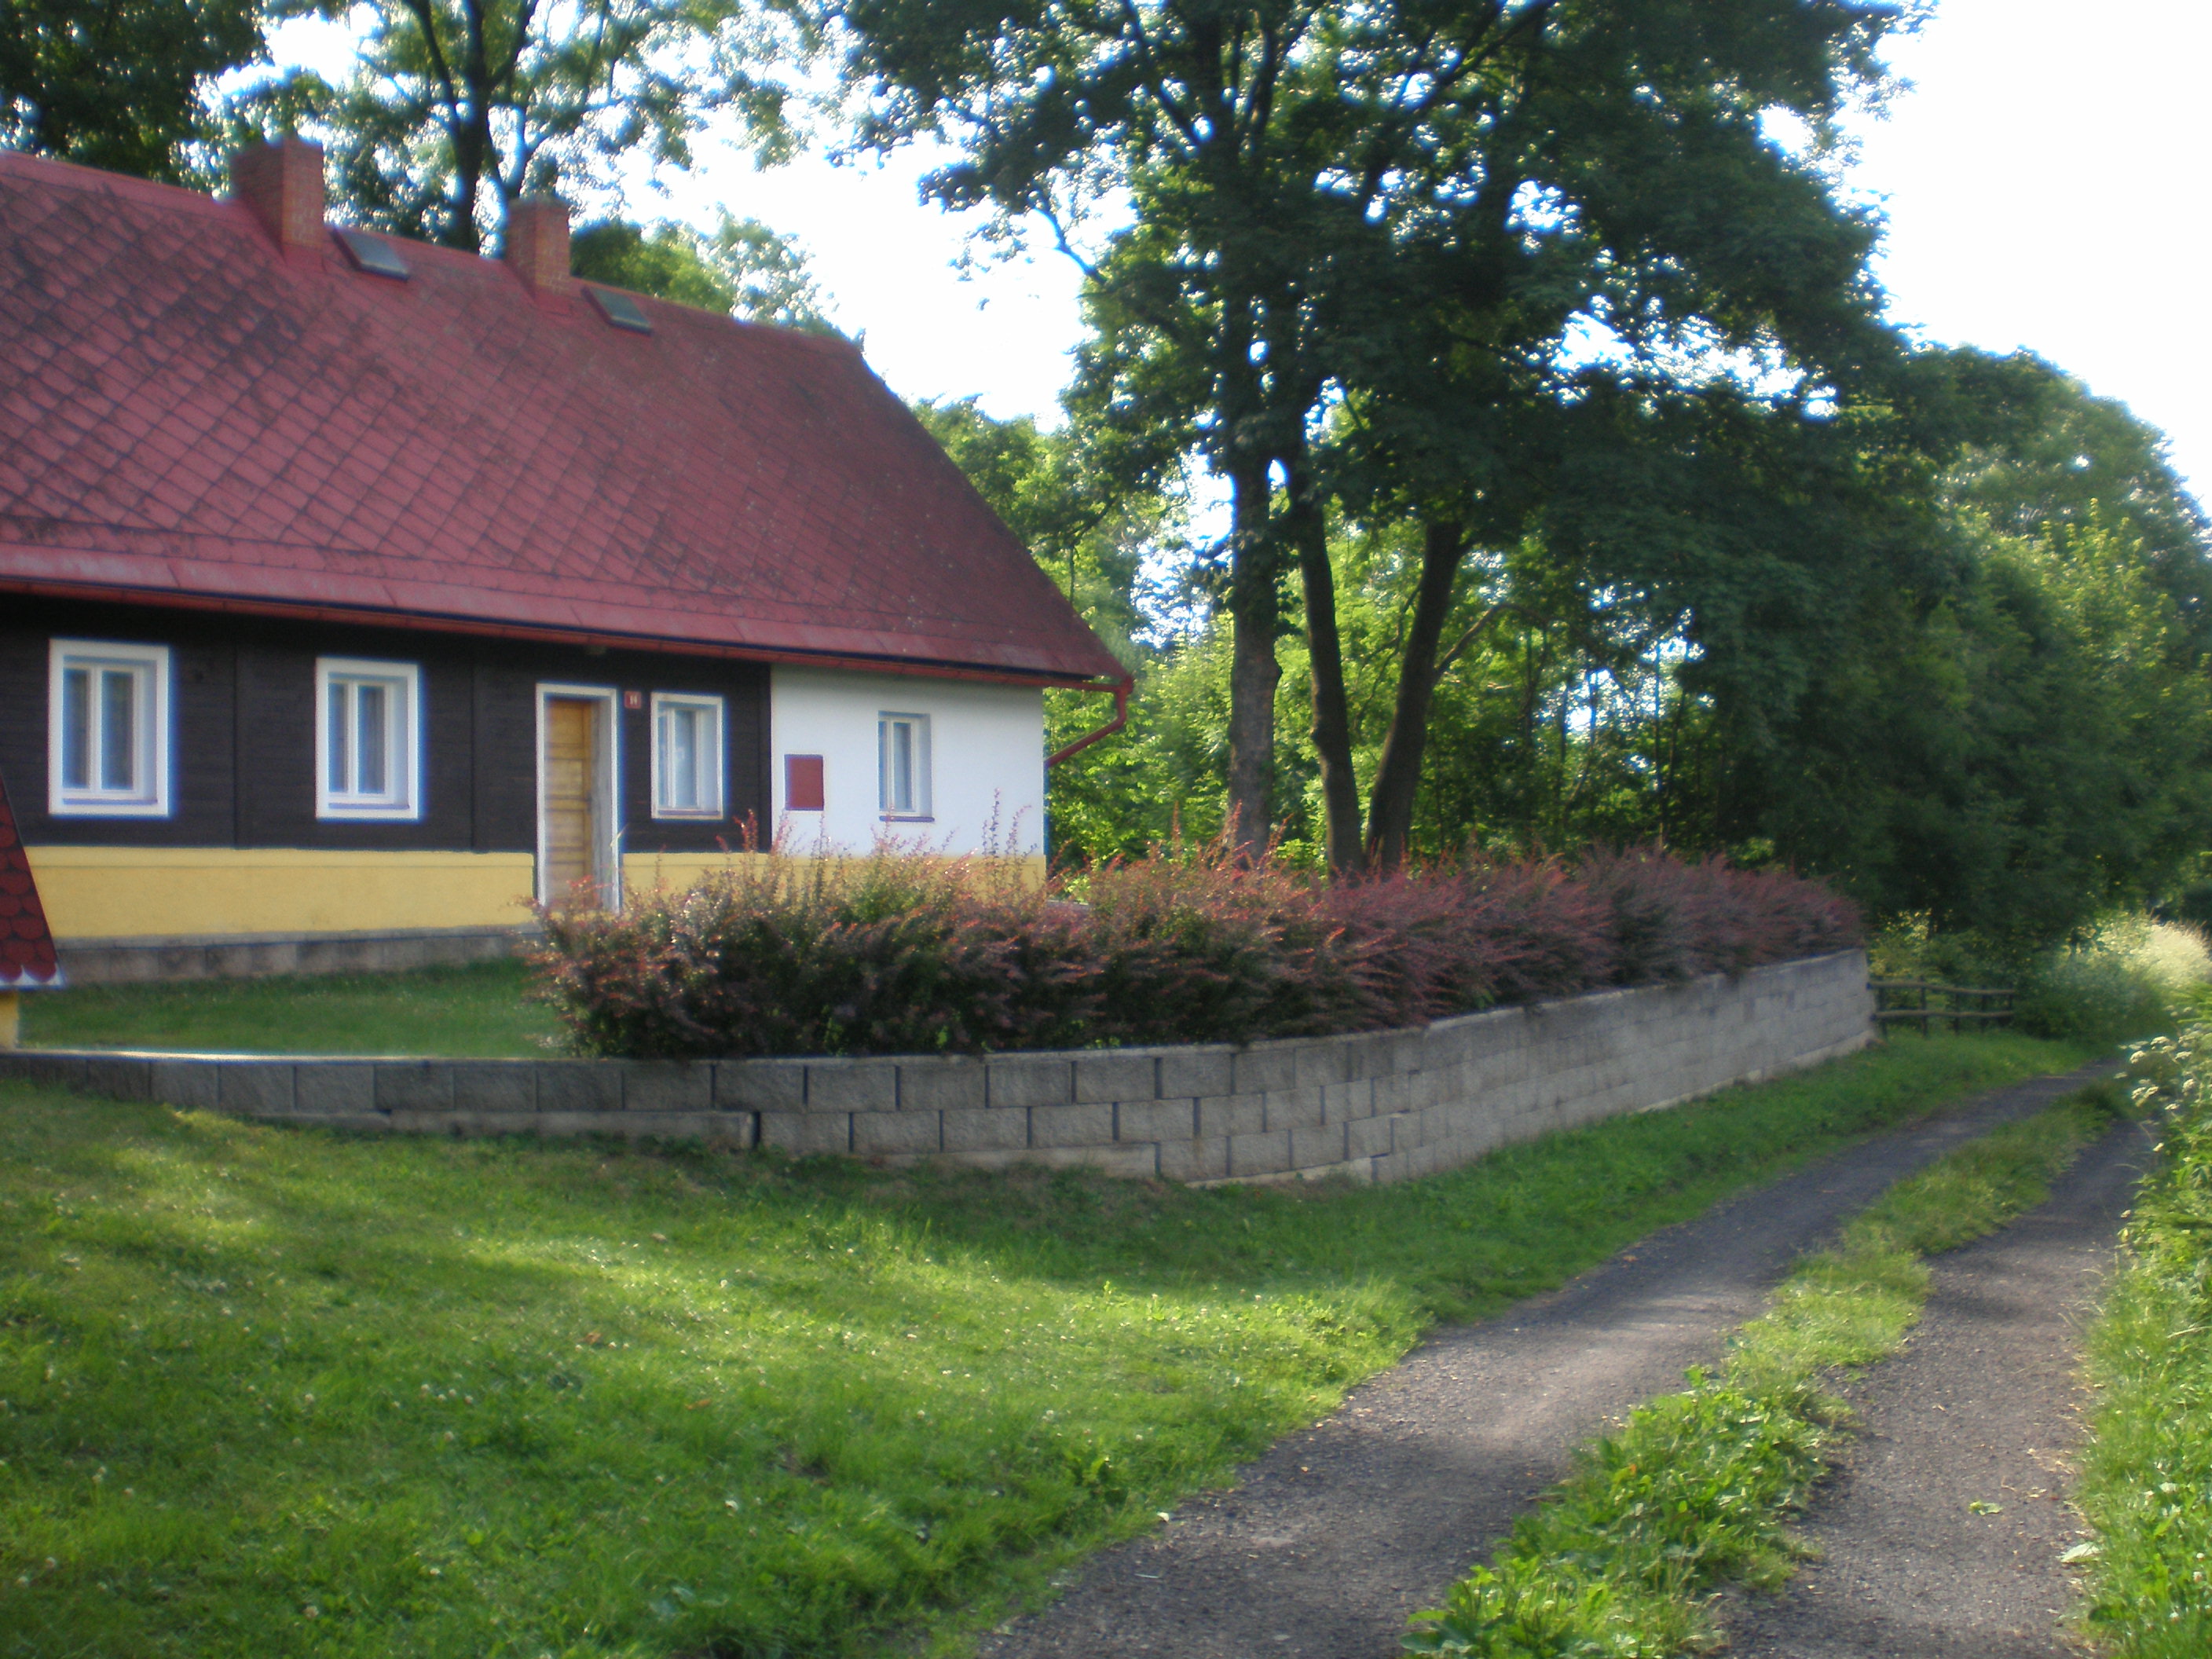
country, house, trees, property, cottage, home, estate, wall, real estate, land lot, tree, path, farmhouse, residential area, lawn, plant, grass, yard, landscape, landscaping, plantation, facade, shrub, outdoor structure, farm, walkway, garden, driveway, roof, fence